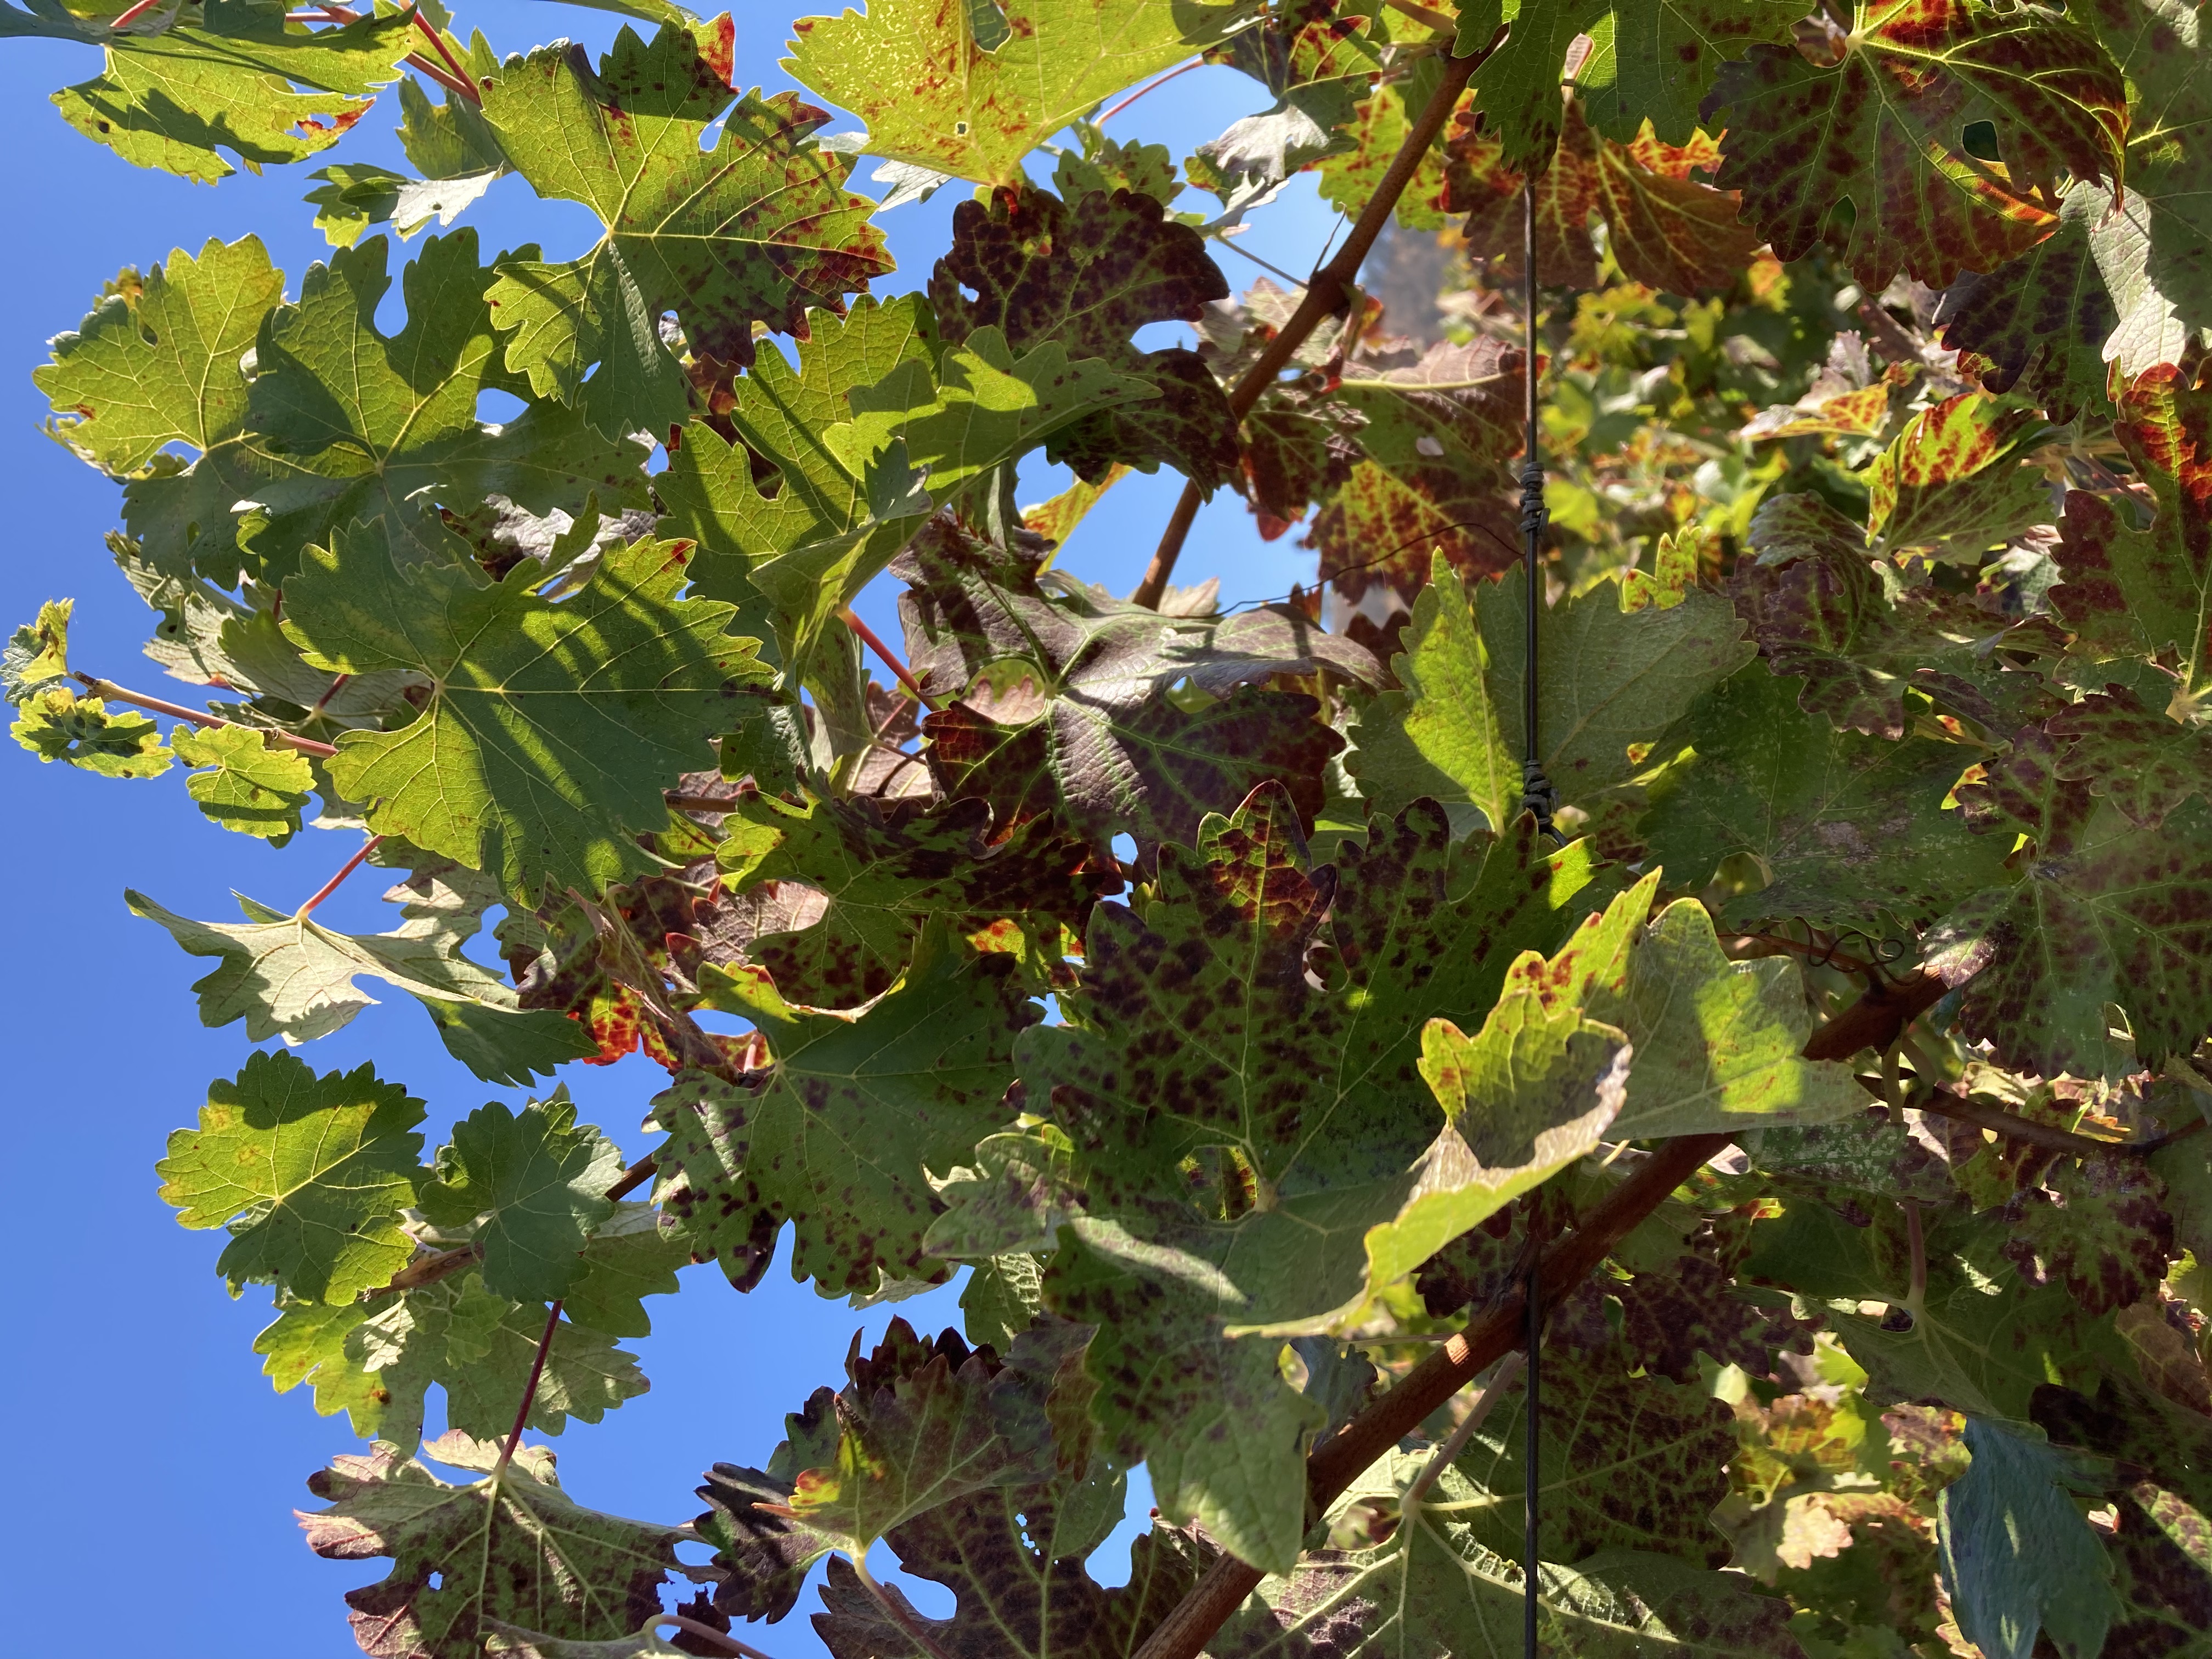
Label: Leafroll 3